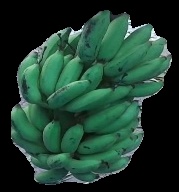
Variety: elakki-bale
Grade: grade3